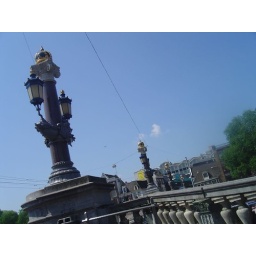
A cool street lamp on a bridge near the Opera house